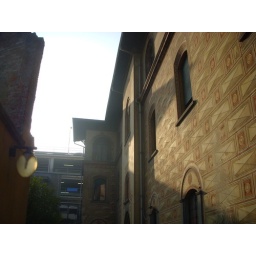
Amazingly cool wall of a building down an alley in Milan.